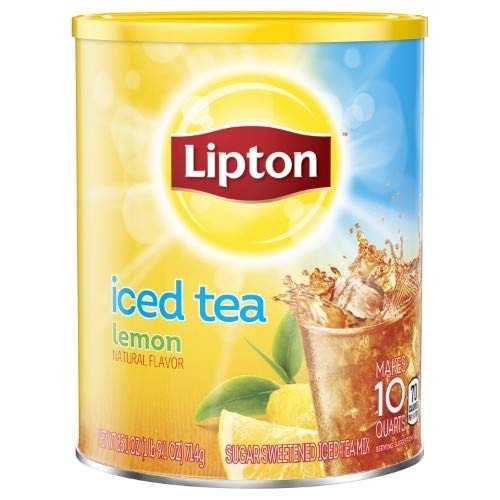
Item Name: Sweetened Iced Tea Mix (Pack of 4)
Product Description: Lipton?s expert mixologist have crafted a delicious blend of Lipton Iced Tea Mix with Lemon flavor to make the most refreshingly delicious iced tea for you and your family. Our Iced Tea Mixes are made from real tea leaves, real cane sugar and flavors sourced from natural sources, so the taste is always delicious and satisfying. Lipton iced tea is the perfect addition for any of your meals because it is tasty and refreshing. So don't just default to the usual, enjoy the sweet, Lemon filled flavor taste of Lipton Lemon Iced Tea Mix. A brilliant taste for a brighter day! Lipton Iced Tea Mixes are the easiest way to prepare delicious and refreshing iced tea in just seconds. Just pour 4 tbsp of Lipton Iced Tea Mix in a glass, add 1 cup of cold water and enjoy a perfect glass of iced tea! This mix makes 10 quarts of iced tea or 2.5 gallons. At Lipton we never compromise on quality. Only the best tea leaves go into our iced tea mixes. All our tea leaves are sourced from around the world and expertly blended so you can enjoy a premium quality experience. You will reward yourself with the fresh, delicious taste that makes iced tea a great choice.
Value: 100.8
Unit: Ounce

Price: 34.73